Kyiv Marathon

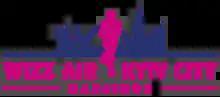
Kyiv Marathon logo

The Kyiv Marathon or Wizz Air Kyiv City Marathon is an annual road running event over the marathon distance which is held in October on the streets of Kyiv, Ukraine since 2010. The race is certified by AIMS, and is part of the , an annual series of races held in Ukrainian cities.